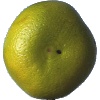
Label: Pomelo Sweetie 1